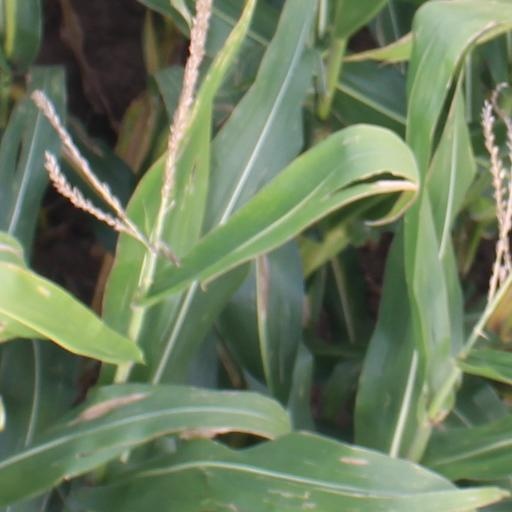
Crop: maize; corn